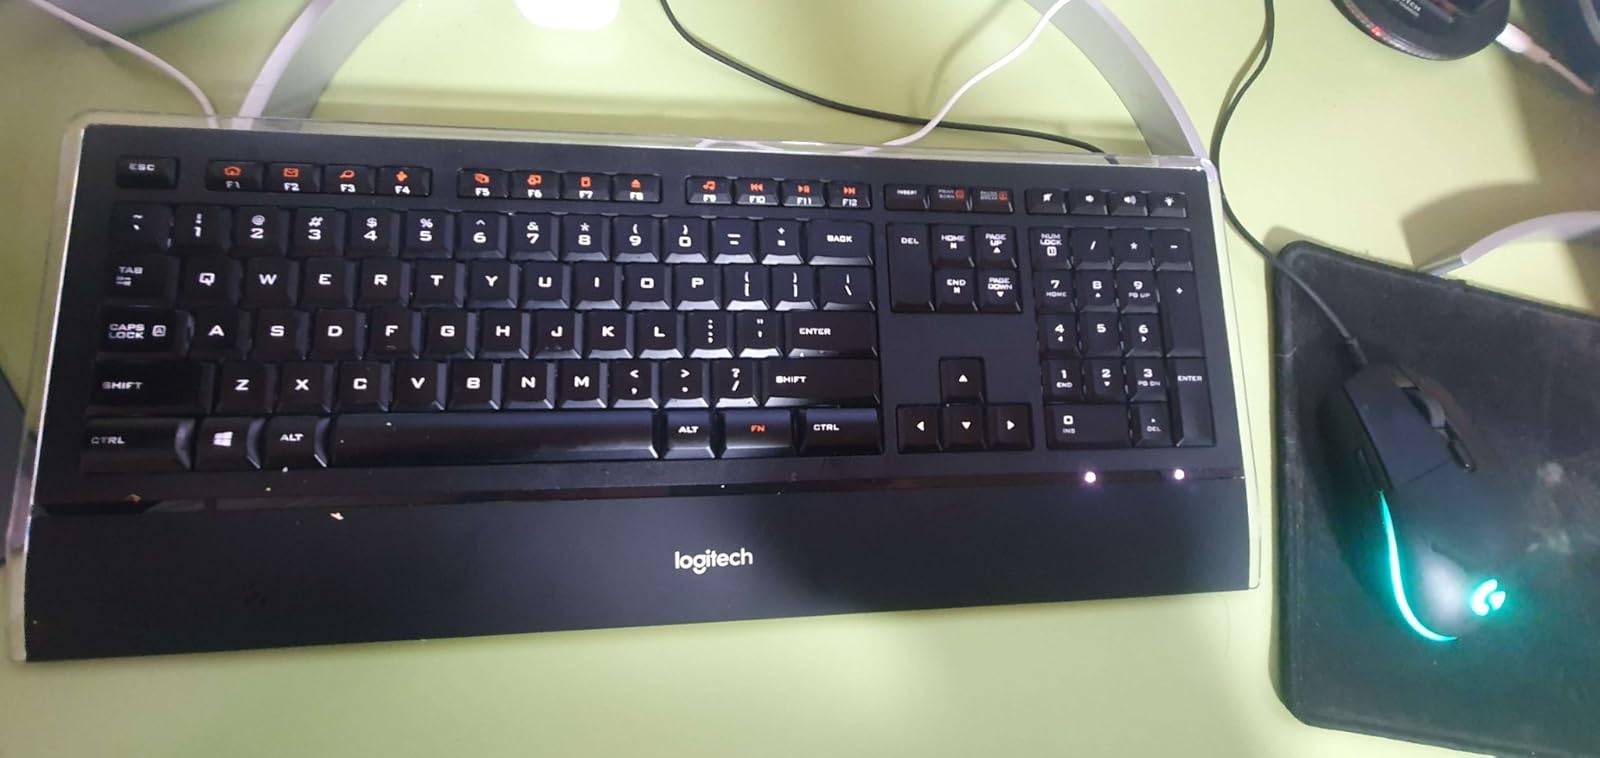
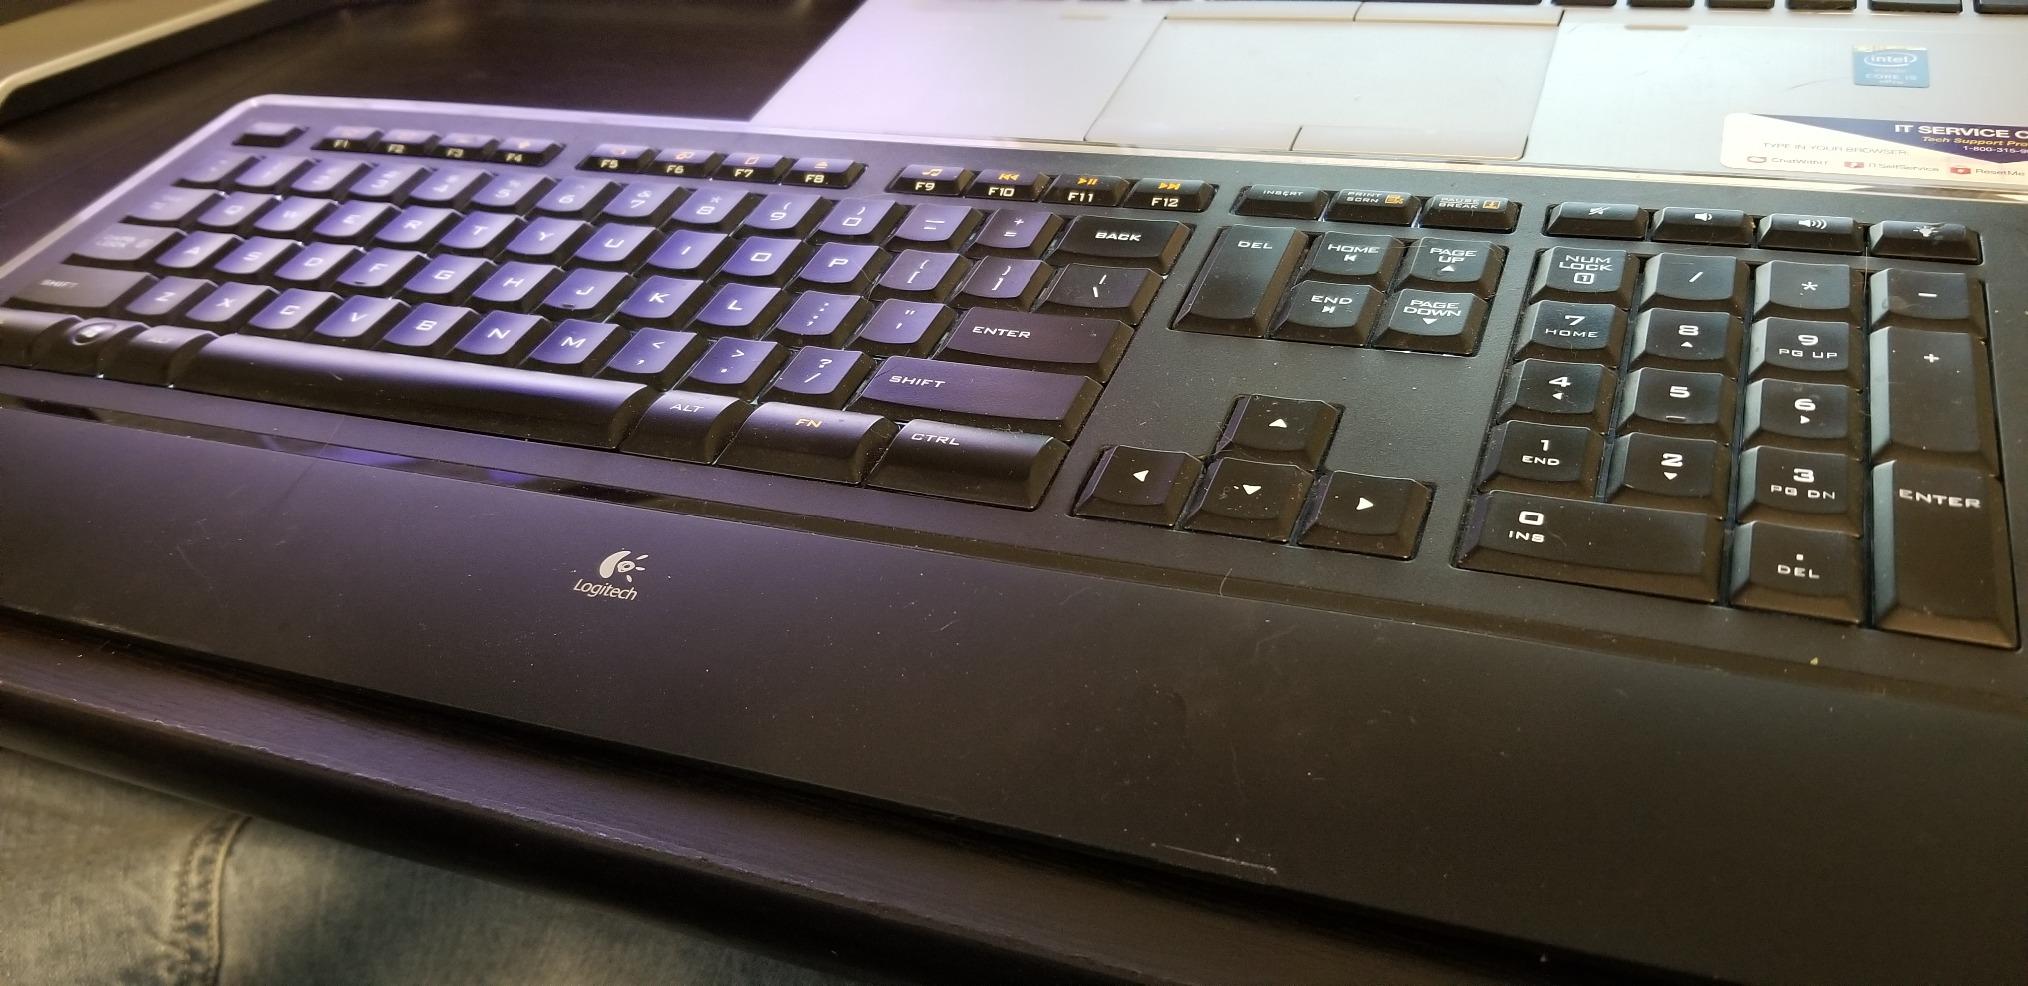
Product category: keyboard
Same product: yes